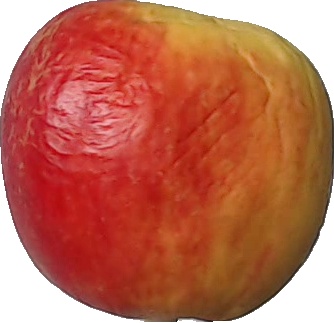
Label: apple_red_yellow_1